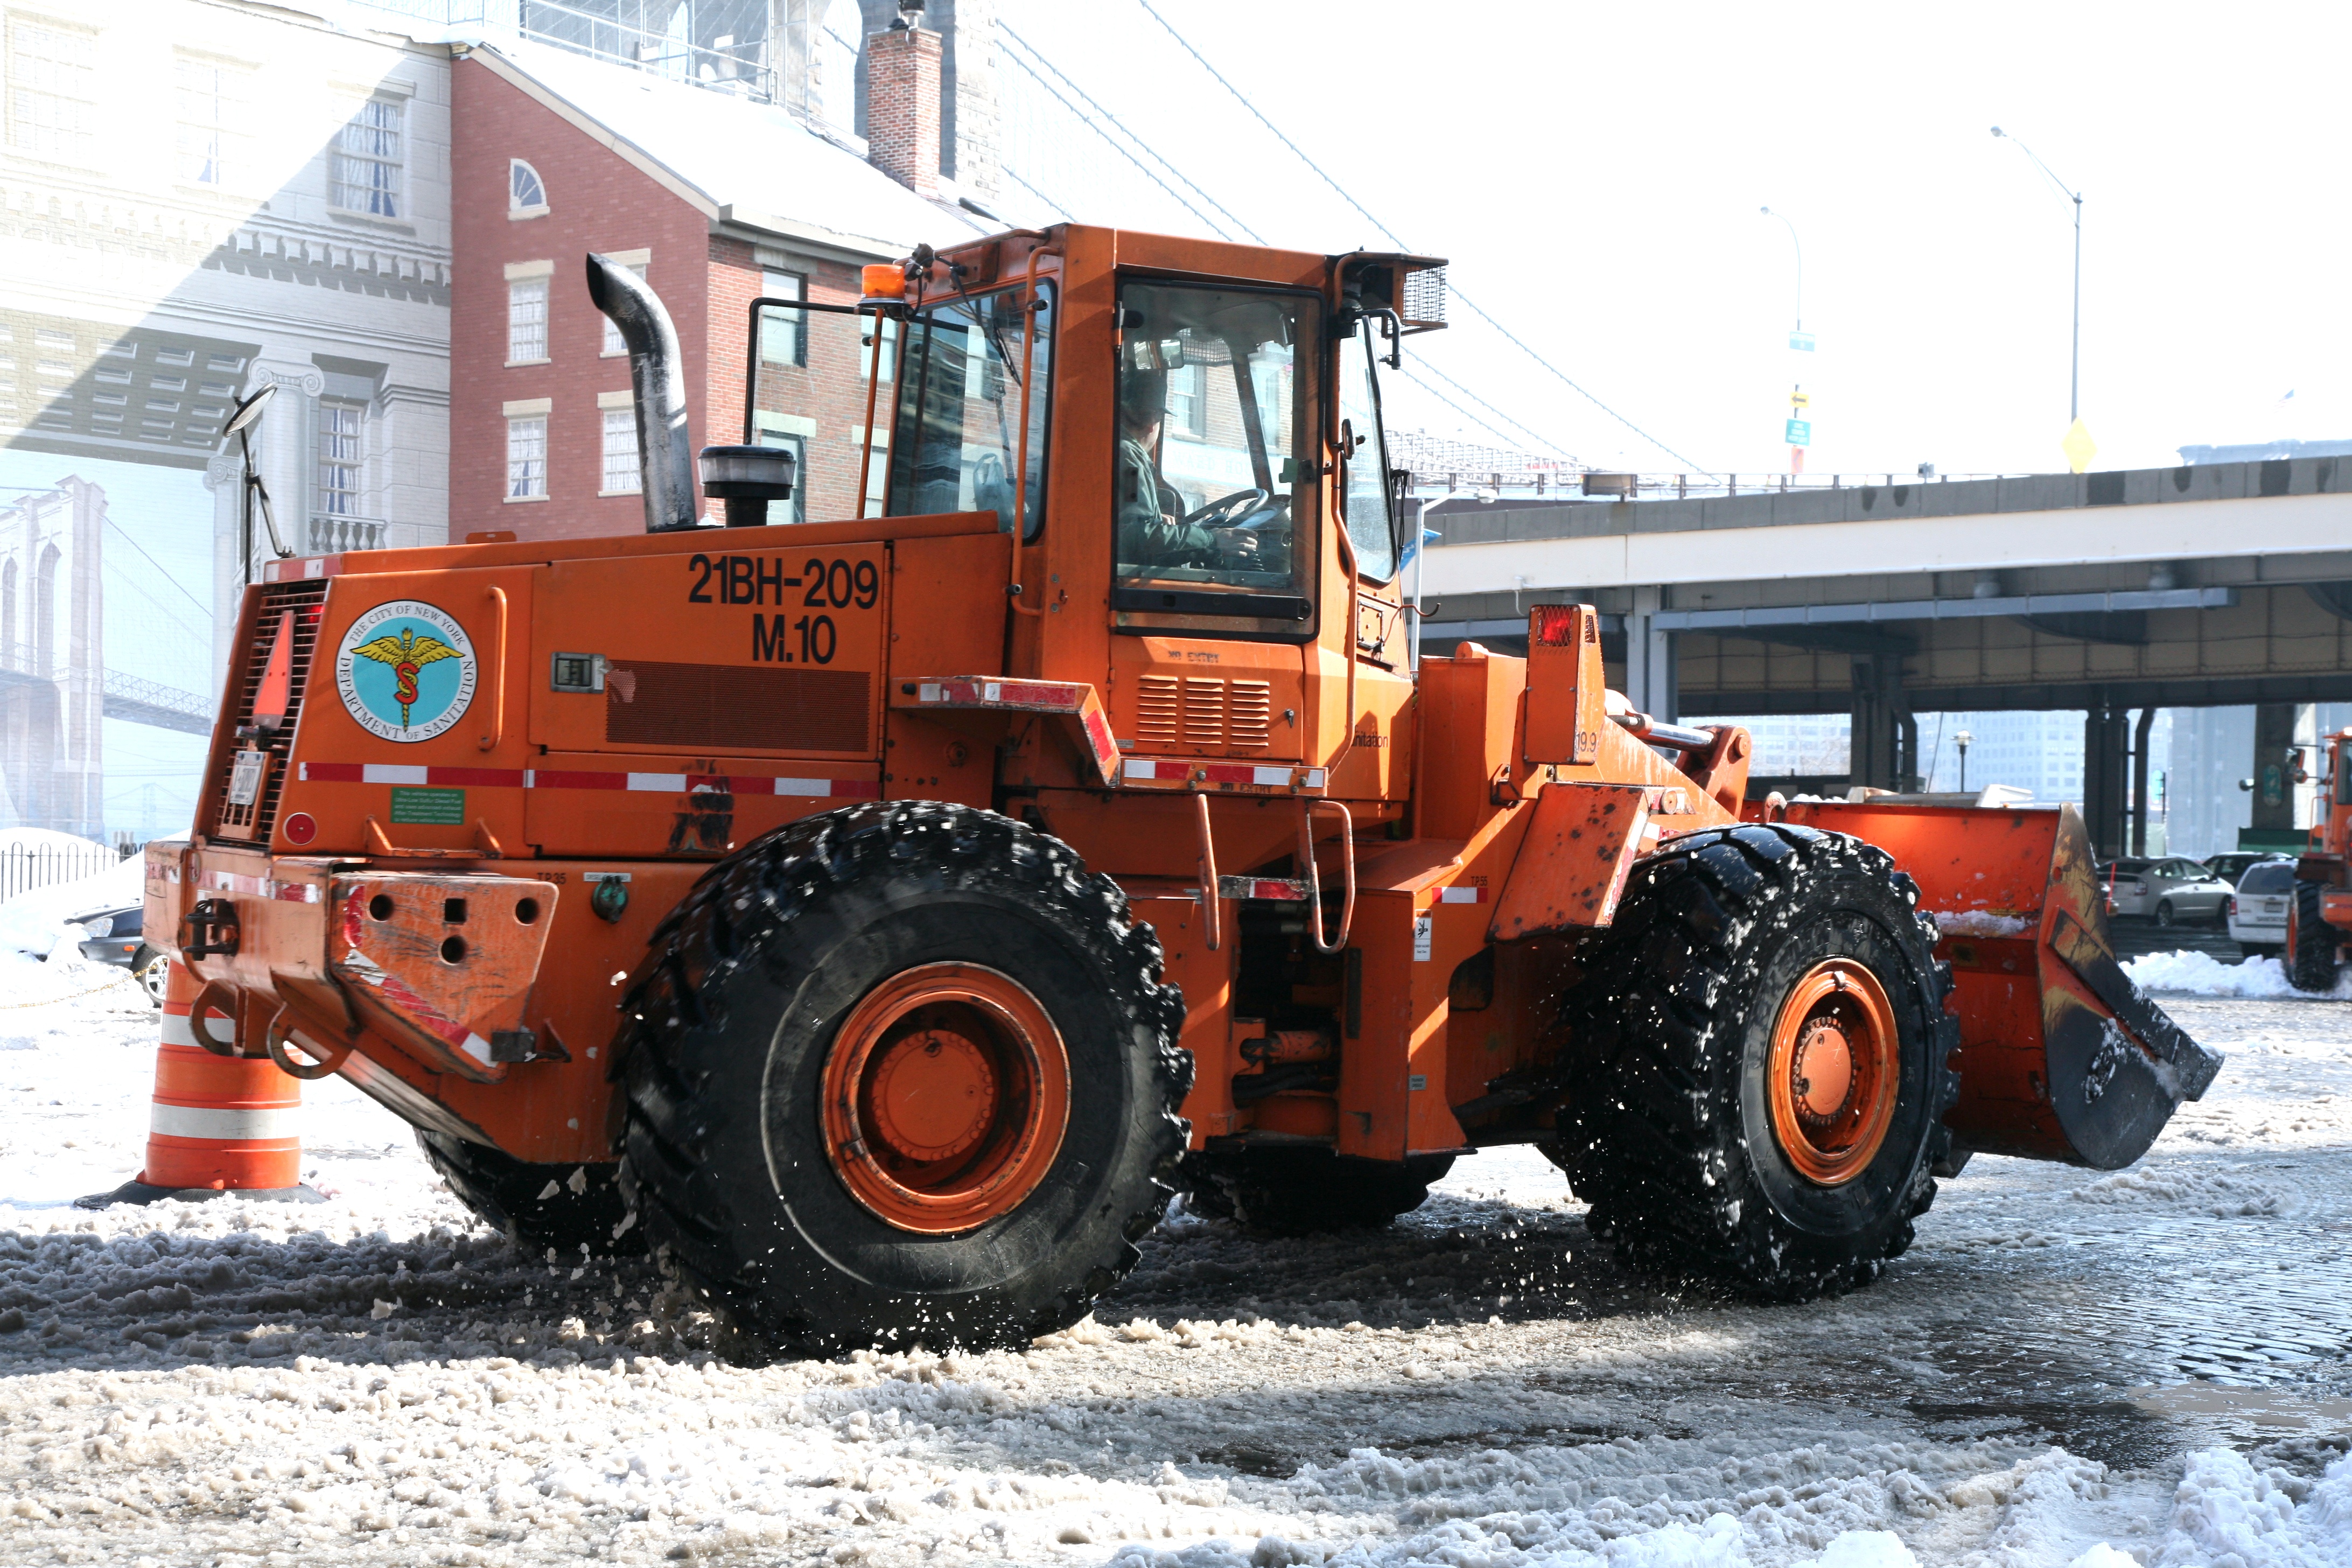
tractor, asphalt, vehicle, nyc, newyork, newyorkcity, ny, selection, seaport, construction equipment, snowplow, light commercial vehicle, snow removal